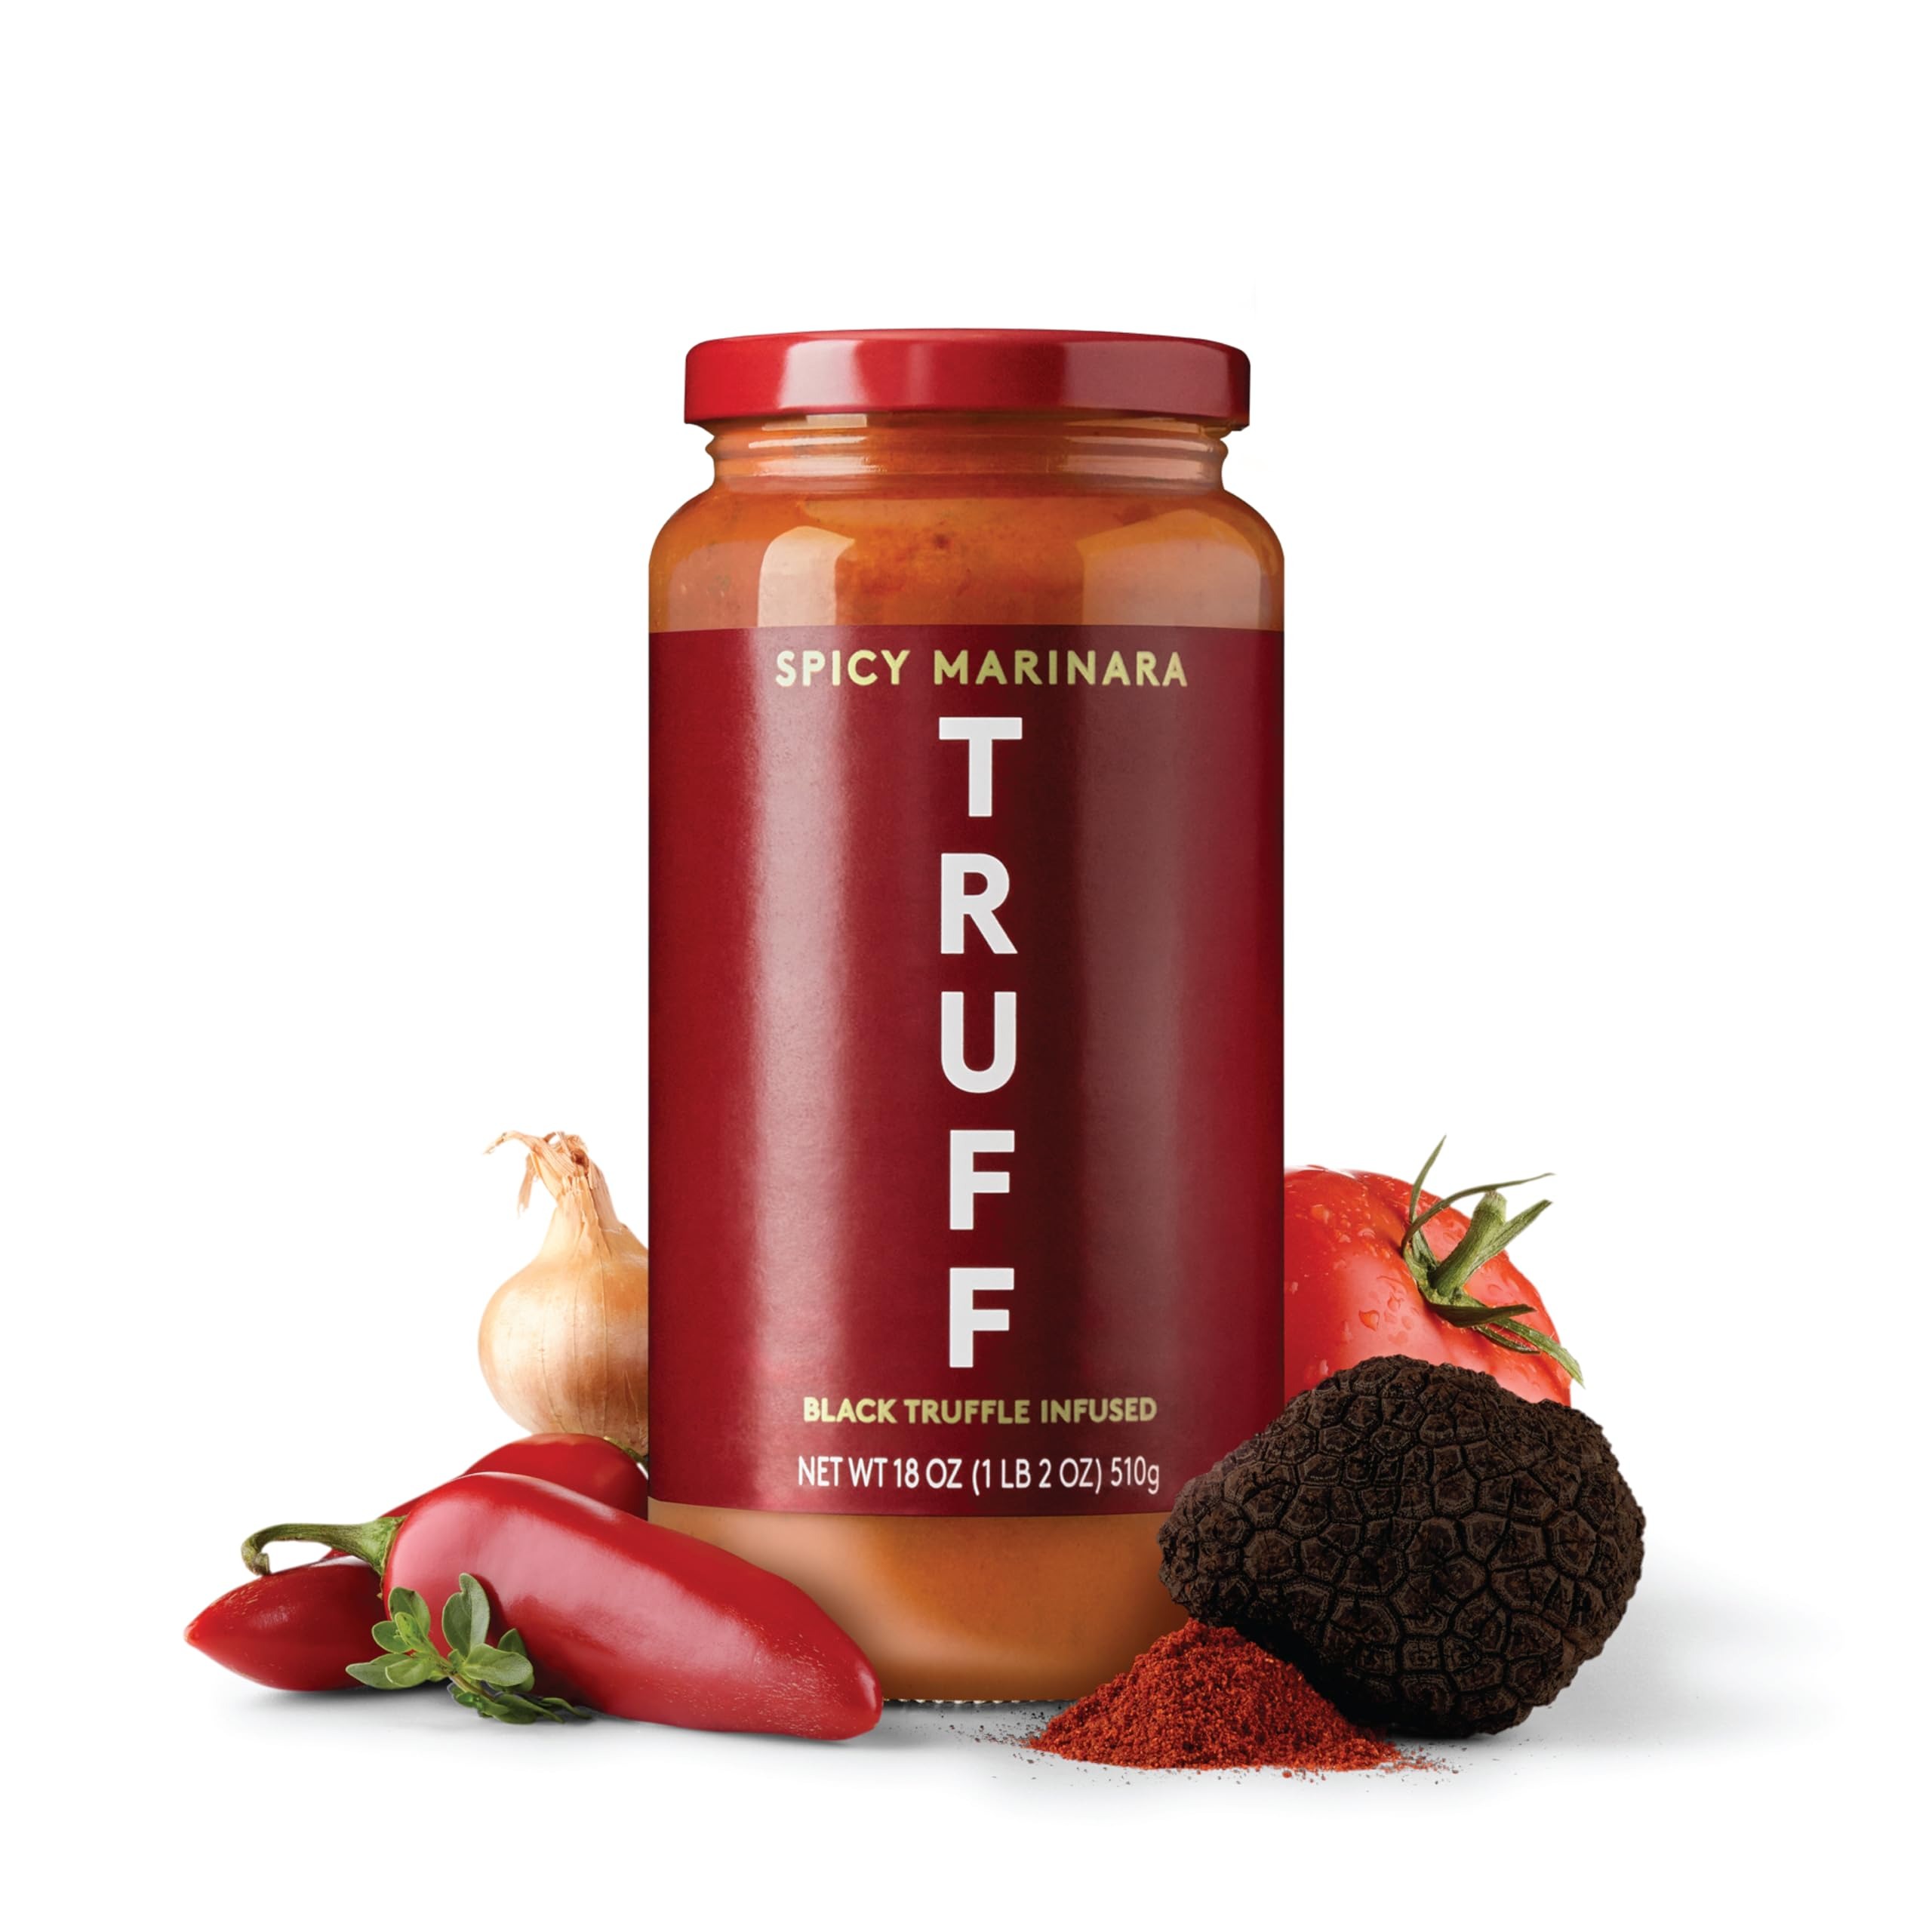
Item Name: TRUFF Pasta Sauce, Black Truffle Spicy Marinara | Tomato Sauce for Pasta, Pizza, and More | Non-GMO, Vegan, Pack of 2 (Spicy Marinara, 2 Count)
Bullet Point 1: Iconic flavors of TRUFF with garden-fresh ingredients. A robust red sauce with a delightfully spicy finish. Inspired by our signature line of TRUFF hot sauces, we set out to create an exciting red sauce that focuses on flavor and delivers a nuanced kick to your taste buds.
Bullet Point 2: Only the best ingredients. Focused on flavor, our Black Truffle Spicy Marinara is a blend of ripe tomatoes, delicate herbs, black winter truffle, and a generous dose of red chili peppers that transforms lazy dinners into adventurous dining.
Bullet Point 3: Versatile with a gentle kick of heat. This sauce is perfect for spicy pasta, chicken or eggplant parm, and zippy ratatouille. Just imagine spreading it on a meatball sub or dipping hot garlic breadsticks right into the jar. Less spicy than our original TRUFF Hot Sauce, the TRUFF Spicy Marinara isn’t a full on spice bomb. Instead it delivers just enough of its delicate, wonderfully flavored heat.
Bullet Point 4: Level up your pantry. No more boring, bland and under seasoned jarred sauce. With TRUFF, pasta sauce has been reimagined, and we landed on the next big, delicious breakthrough that you’ll always want to keep in stock at home. Each bundle comes with two jars of TRUFF Sauce.
Bullet Point 5: We care about your TRUFF experience. With ingredients and flavors normally reserved for delicate delicacies and gourmet dining, we always aim for customer satisfaction. If you are unhappy with your purchase, let us know, will be sure to take care of you.
Product Description: Iconic flavors of TRUFF with garden-fresh ingredients. A robust red sauce with a delightfully spicy finish. Inspired by our signature line of TRUFF hot sauces, we set out to create an exciting red sauce that focuses on flavor and delivers a nuanced kick to your taste buds.
Value: 34.0
Unit: Ounce

Price: 20.29